A Fairy Tale for the Old

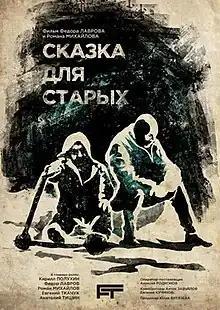
Movie poster

A Fairy Tale for the Old is a Russian crime drama film directed by and . This film was theatrically released on October 13, 2022. The film won the Golden Taiga Award at the 20th Spirit of Fire Film Festival (Russia).